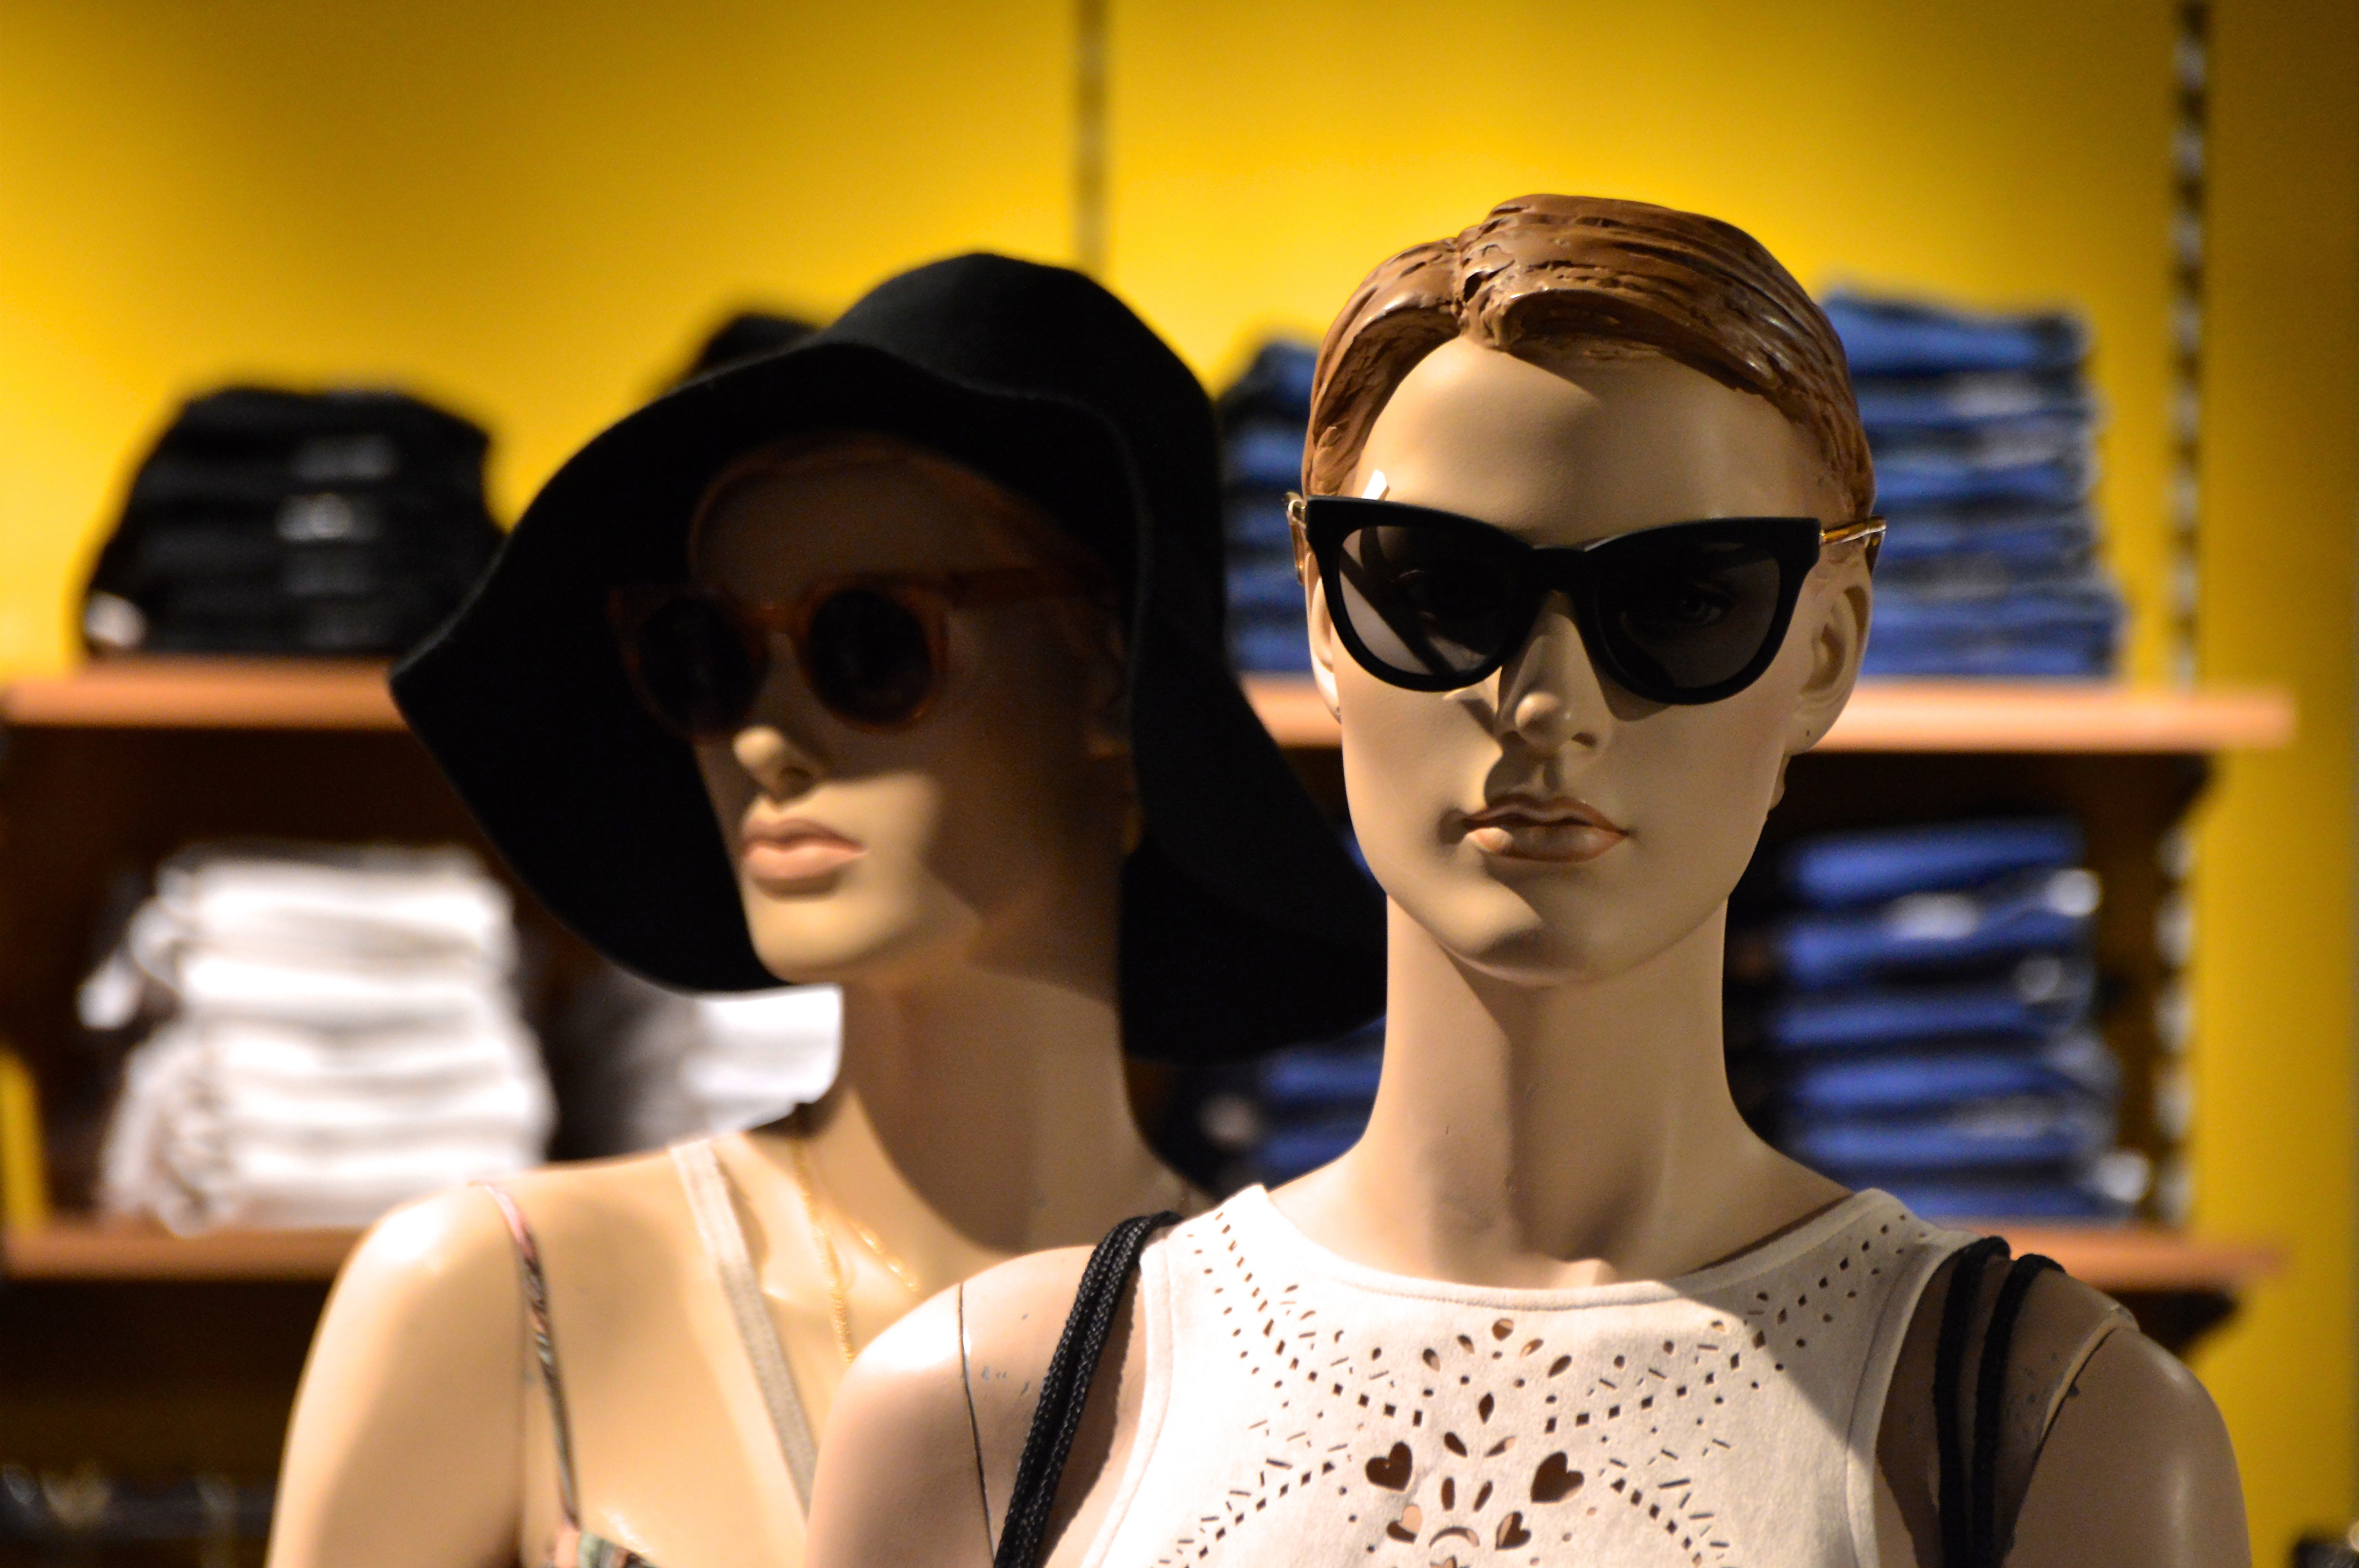
interior, model, spring, fashion, clothing, toy, hairstyle, mannequin, design, cool, sunglasses, glasses, head, eyewear, dolls, beauty, figures, display dummy, facilities, setup, photo shoot, shopfitting, shop design, haute couture, vision care